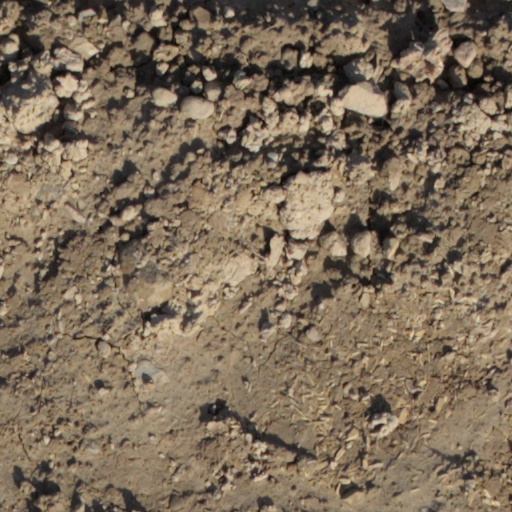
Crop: wheat